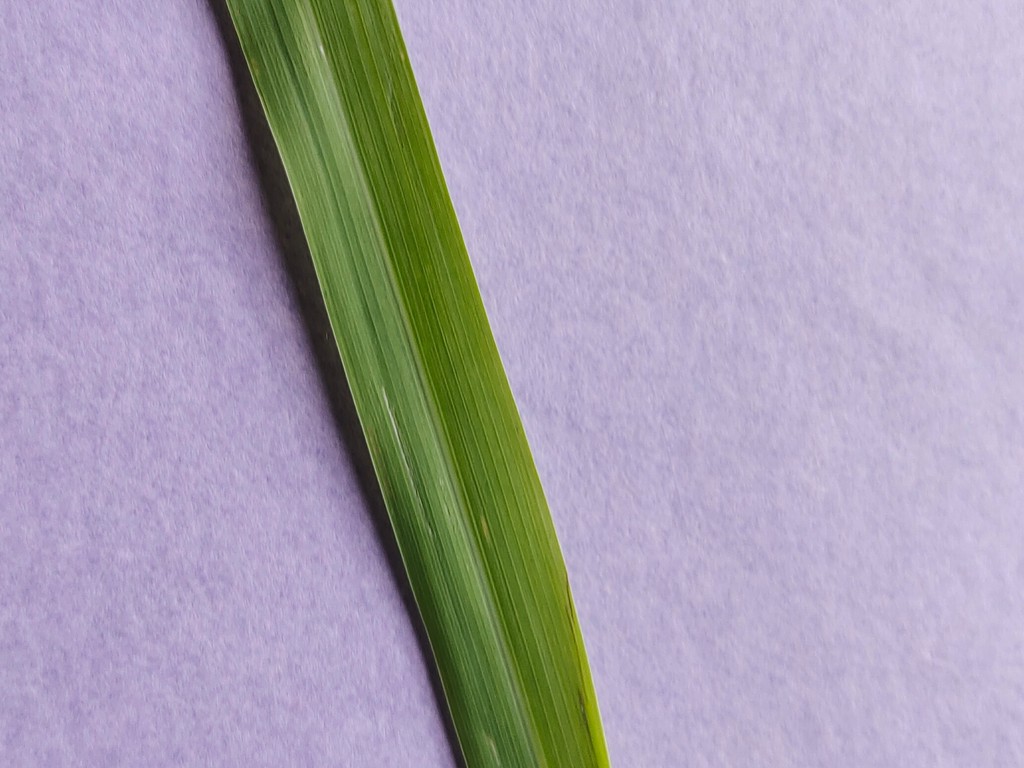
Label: Healthy